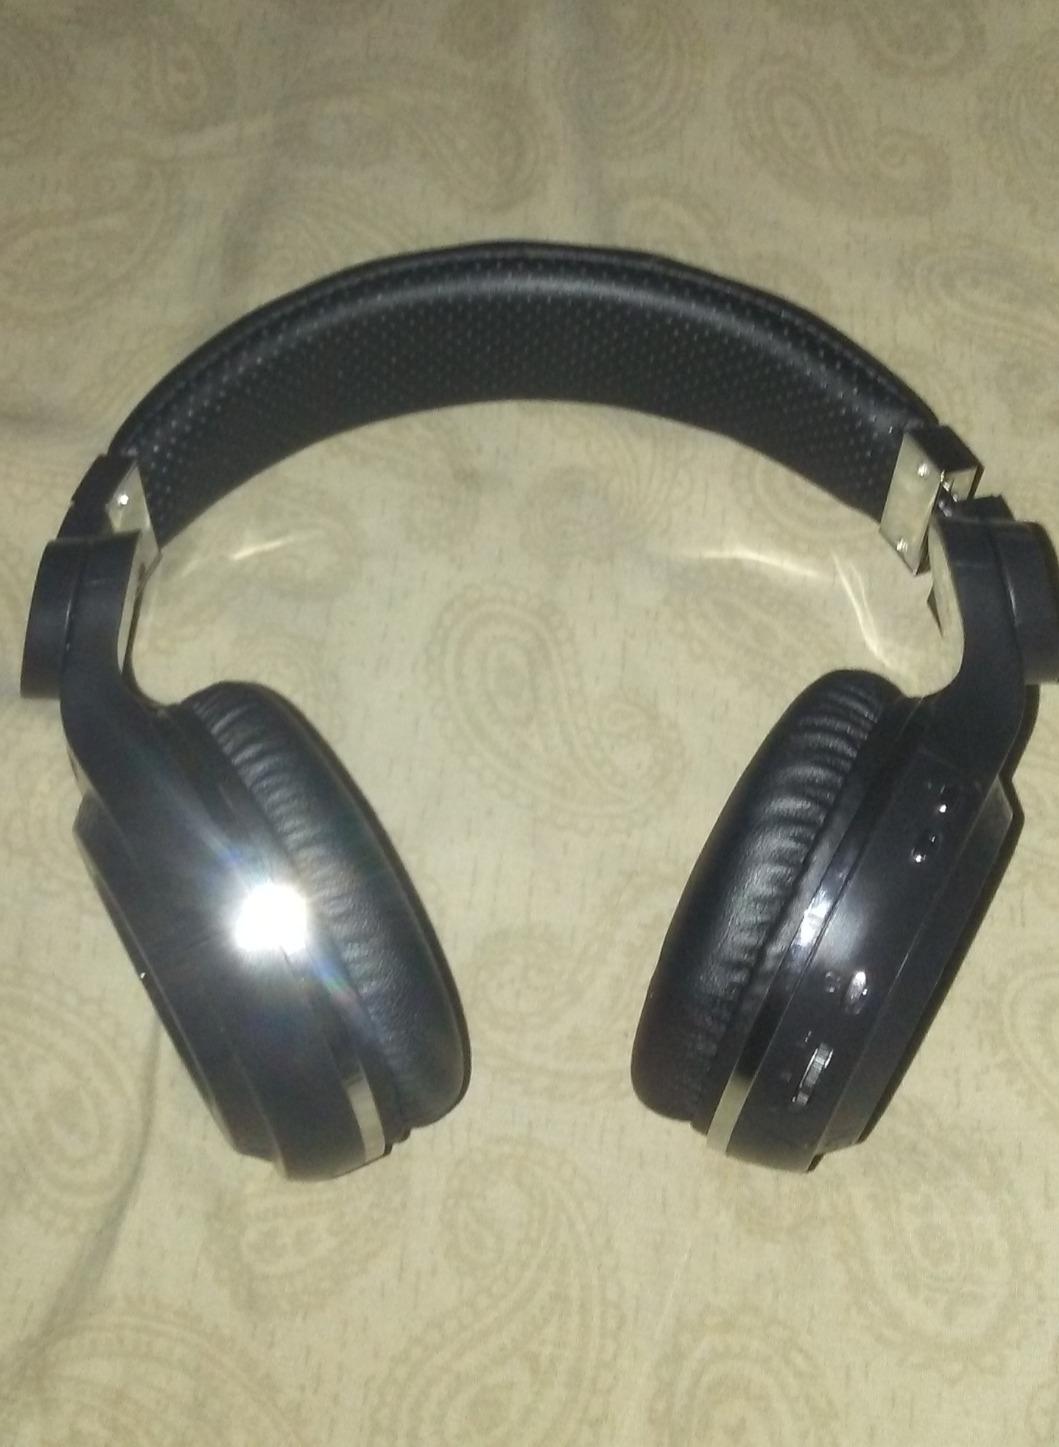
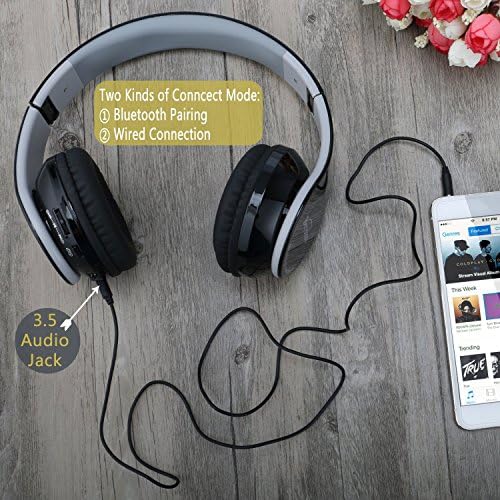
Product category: headphones
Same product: no